Boltigen

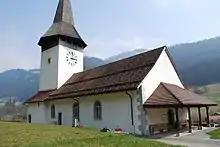
Boltigen village church

Boltigen has a population of . , 3.7% of the population are resident foreign nationals. Over the last year (2010-2011) the population has changed at a rate of -0.7%. Migration accounted for -0.1%, while births and deaths accounted for -0.6%.